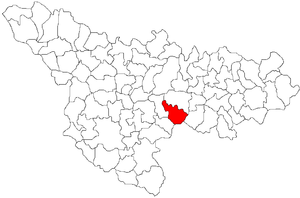
Buziaș est une ville de Roumanie située dans le Județ de Timiș en Transylvanie.